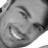
Emotion: happy